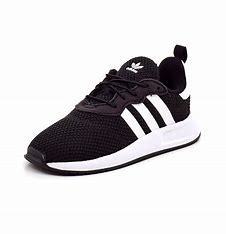
Brand: Adidas
Model: _plr